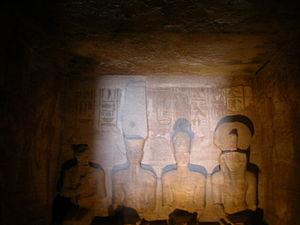
Pour les Égyptiens de l'Antiquité, l’aspect du ciel avait une signification mythologique, religieuse et symbolique. Toutefois, dans la civilisation égyptienne, les observations astronomiques n'avaient pas une finalité astrologique aussi prononcée qu’en Mésopotamie.